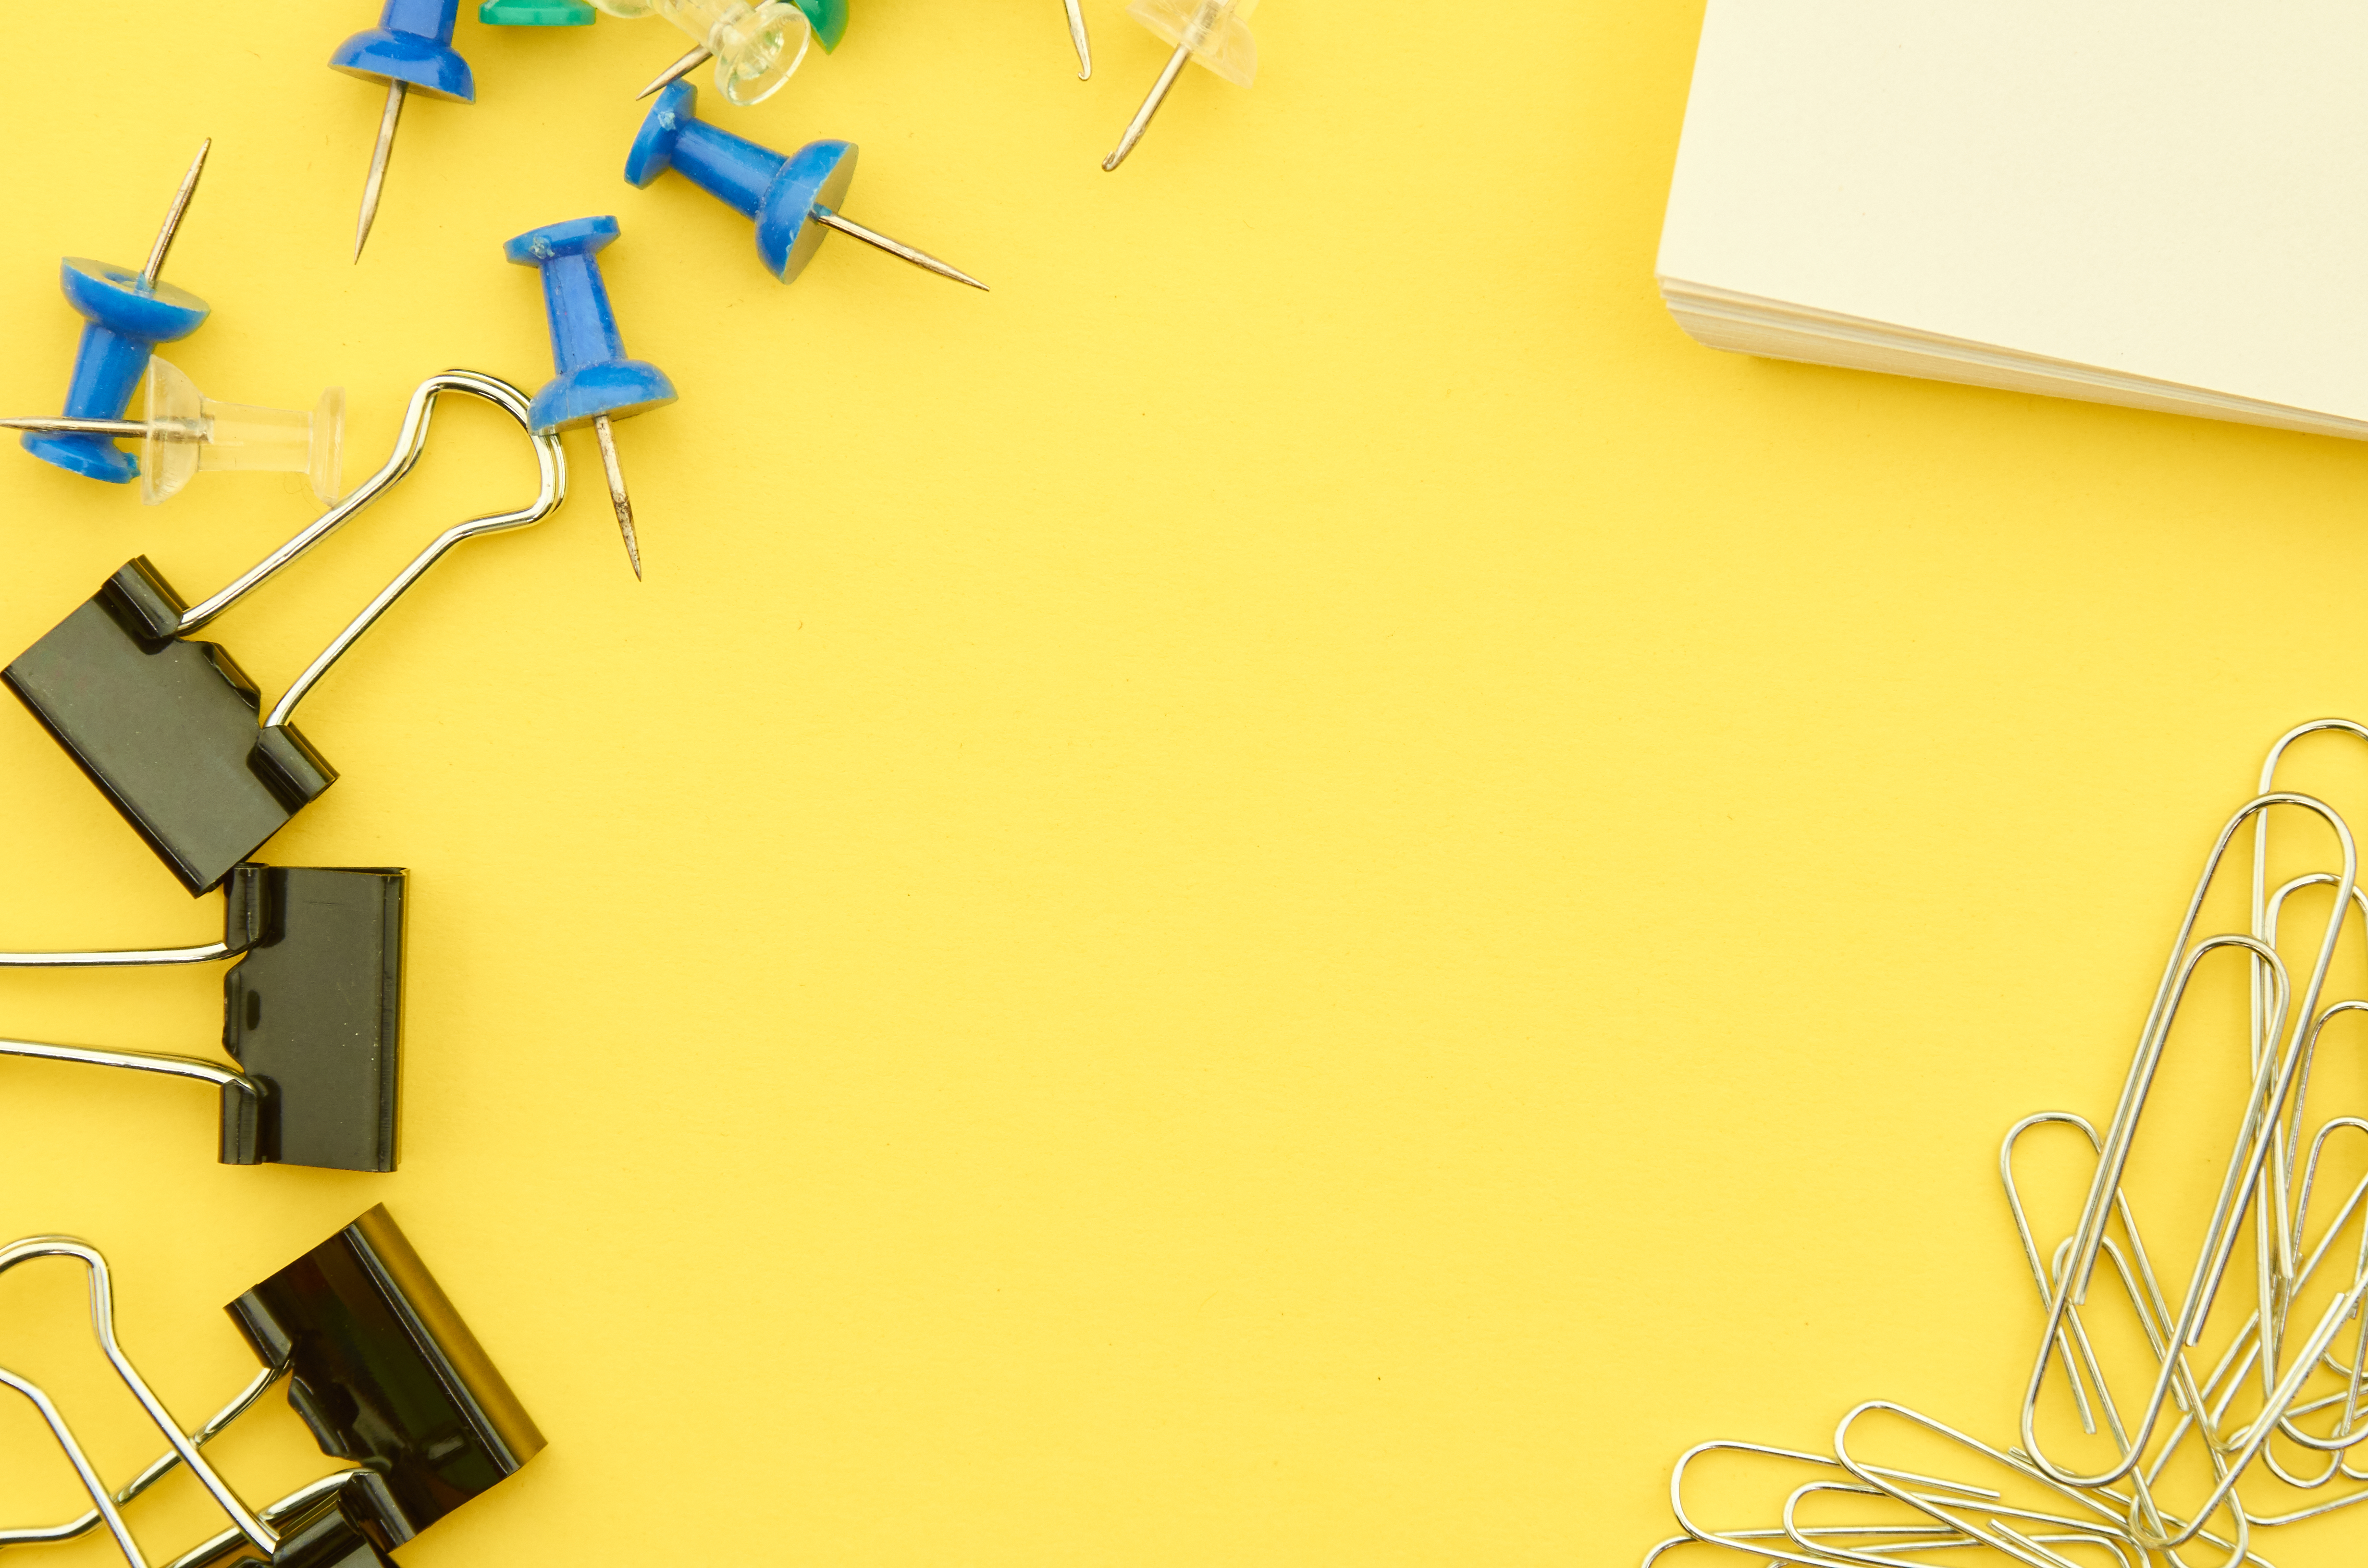
yellow, line, graphic design, illustration